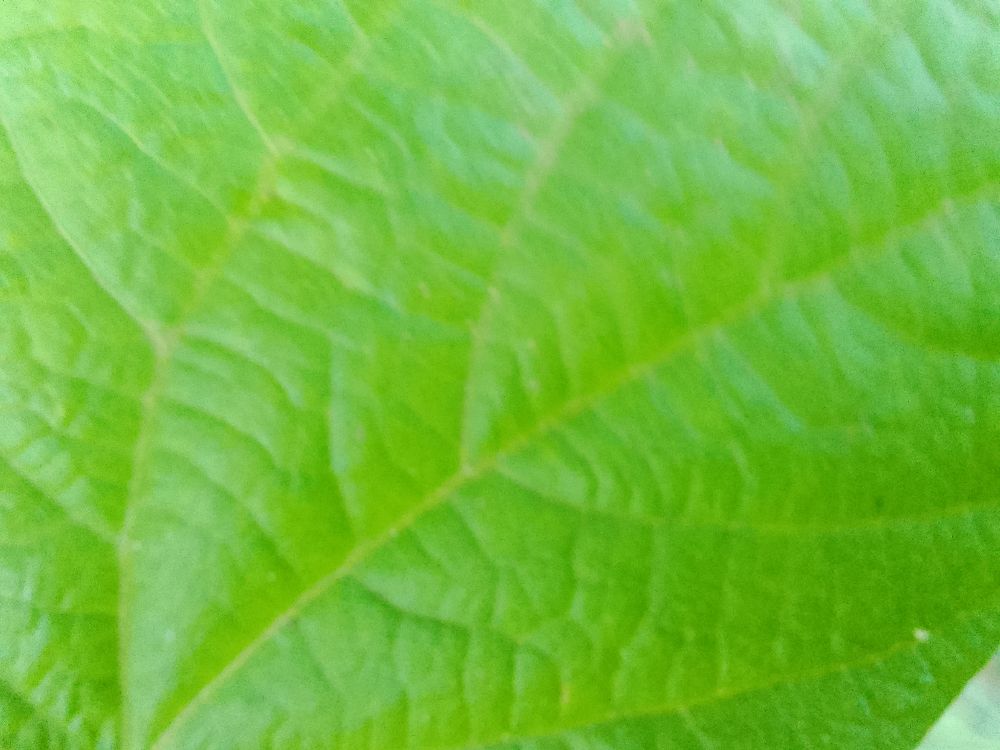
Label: healthy